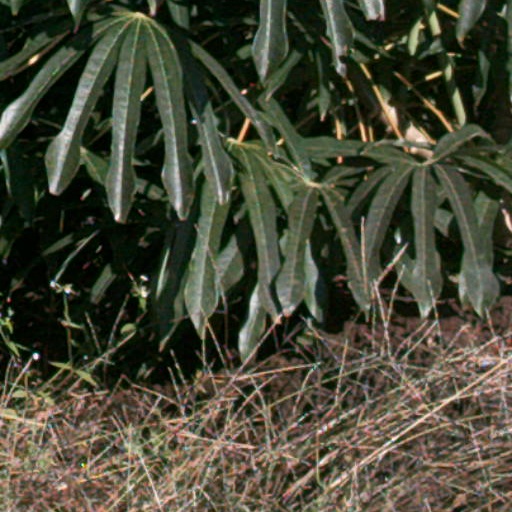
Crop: cassava